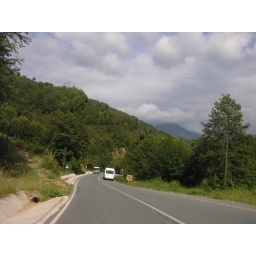
Artvin road in the mountains